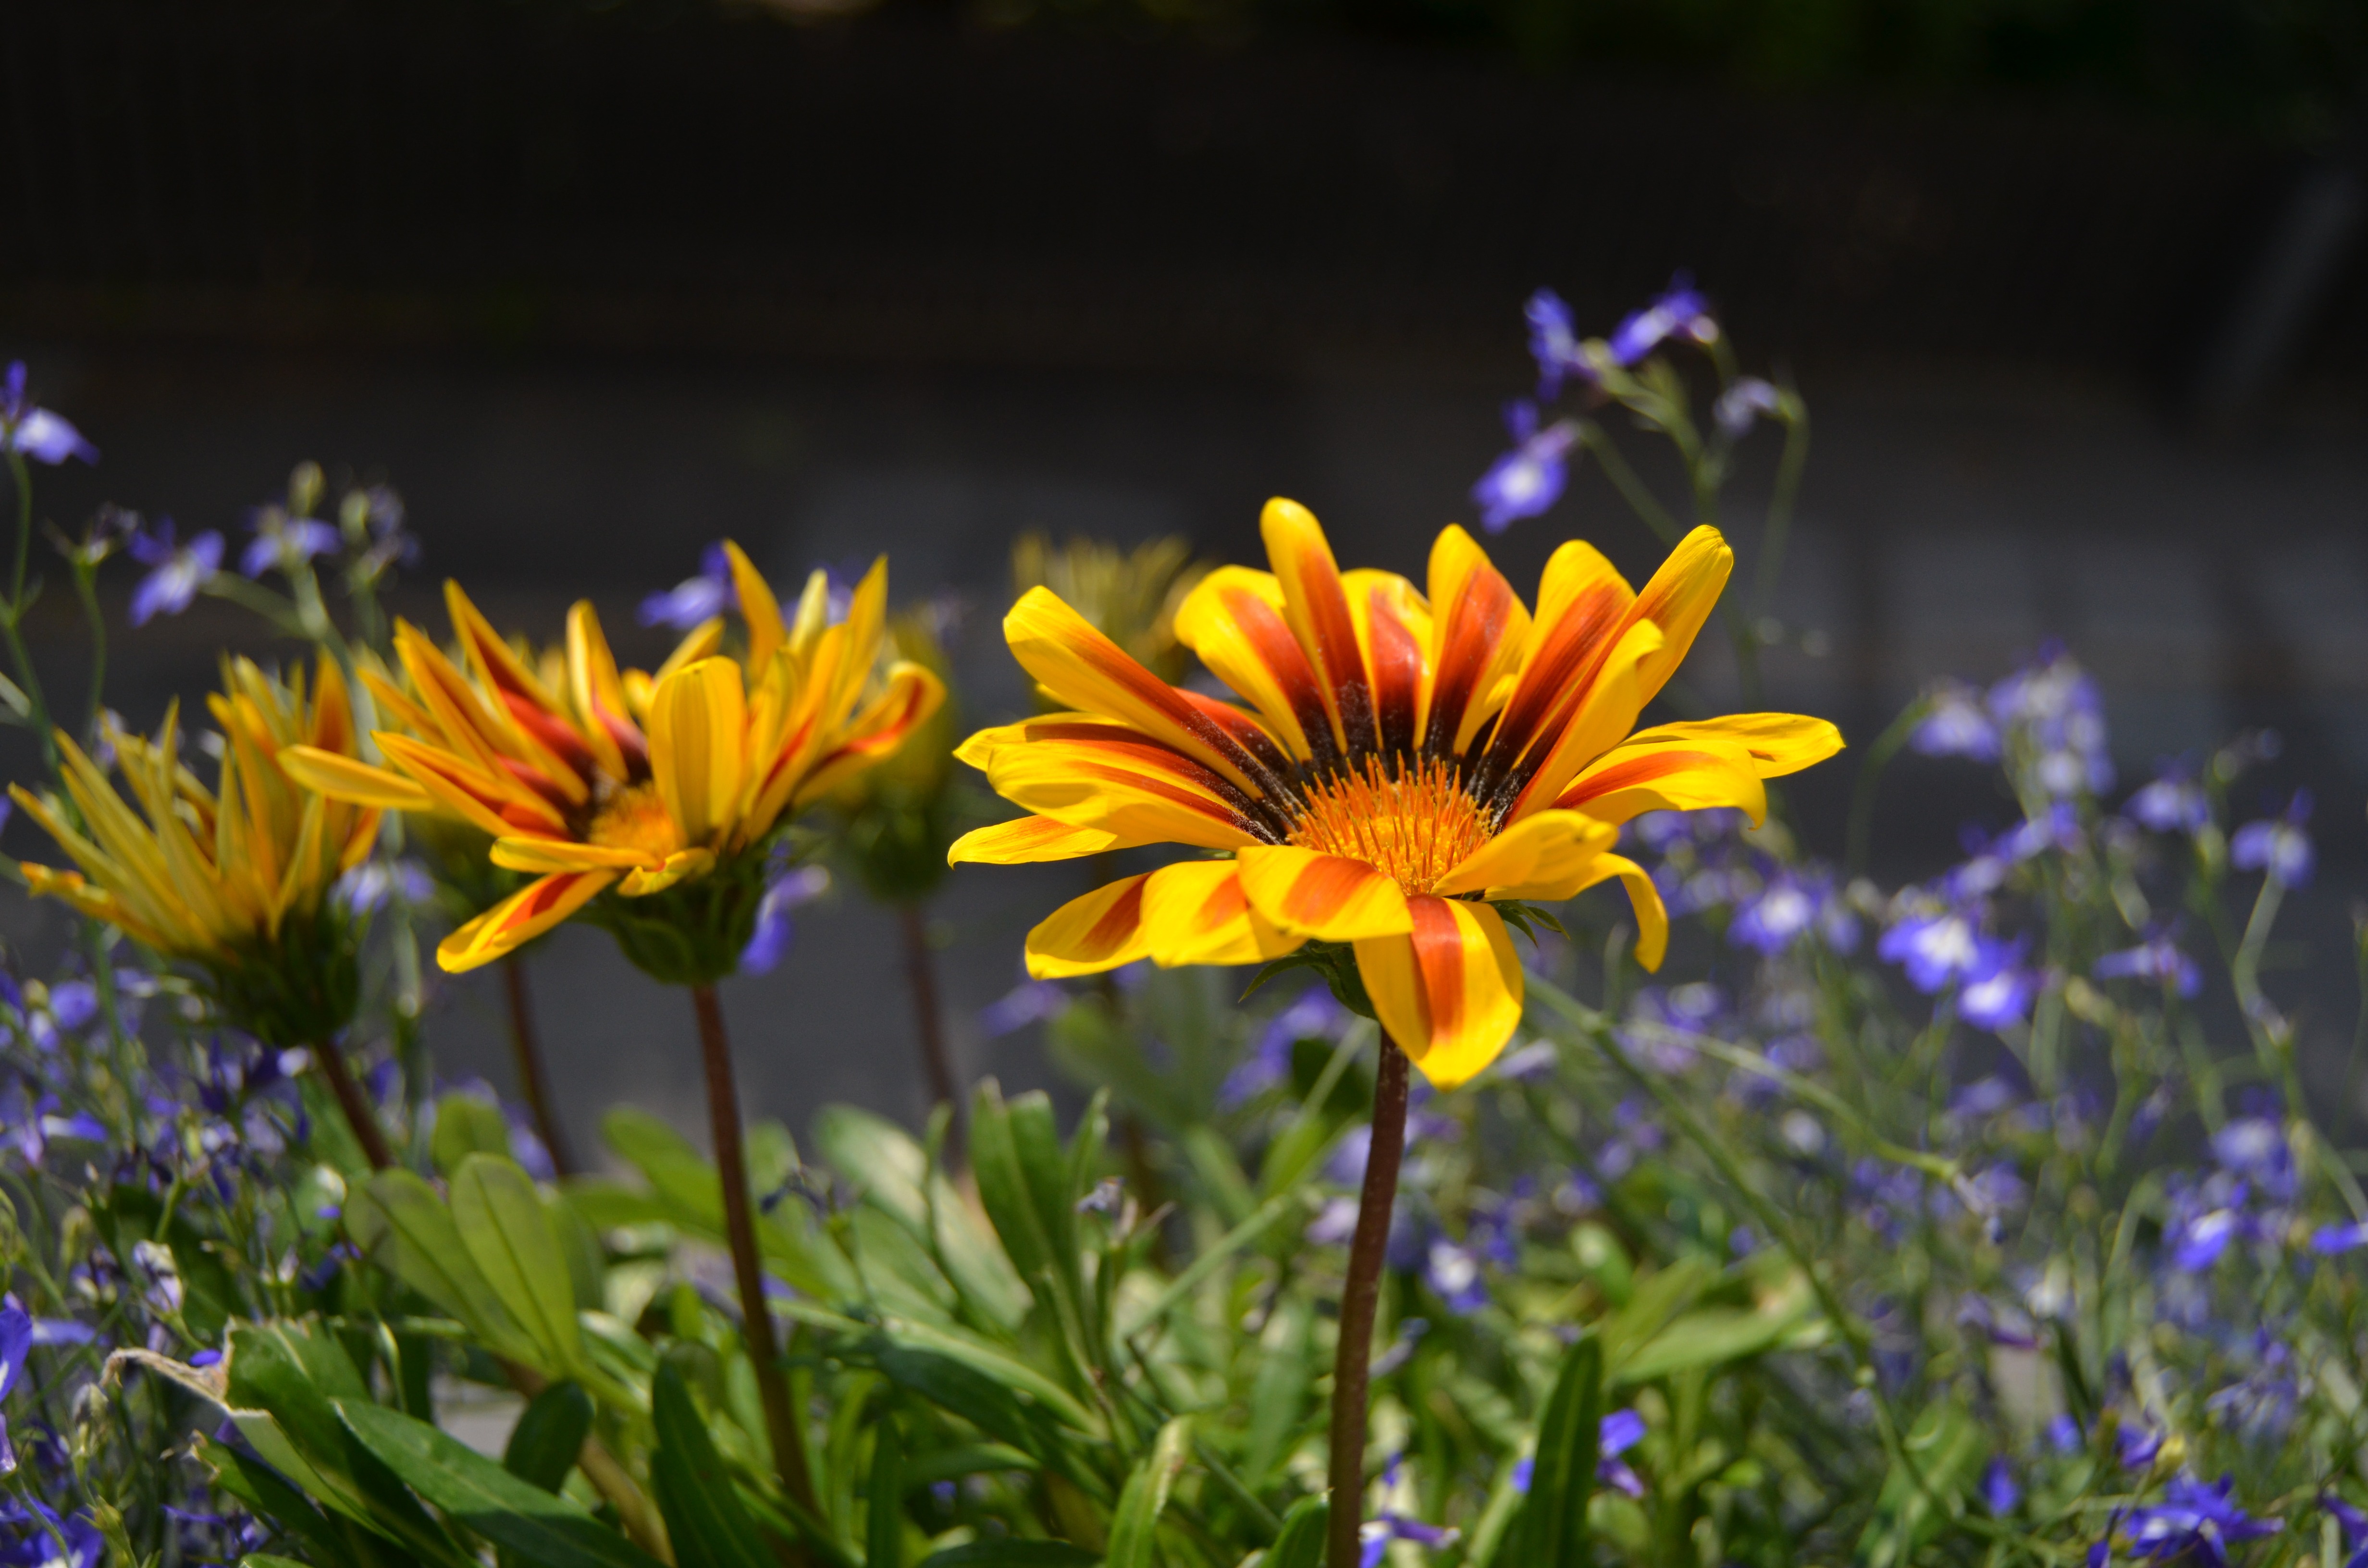
nature, blossom, plant, meadow, flower, petal, summer, botany, yellow, flora, wildflower, backlight, macro photography, summer flowers, black background, flowering plant, daisy family, balcony box, land plant